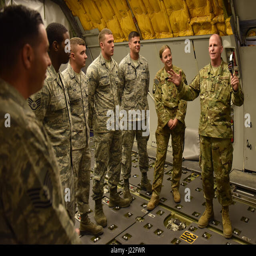
military person speaks to maintenance airmen about the importance